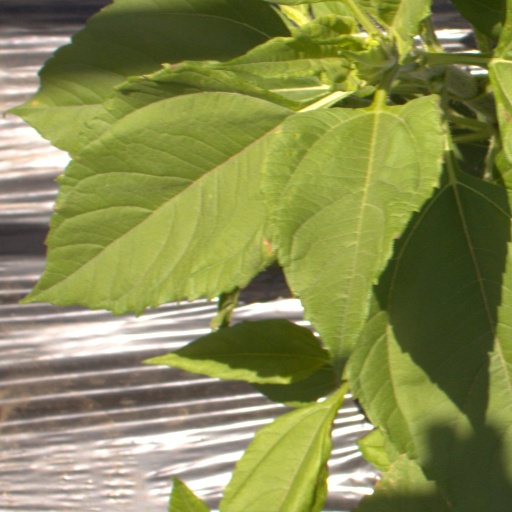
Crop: Jerusalem artichoke